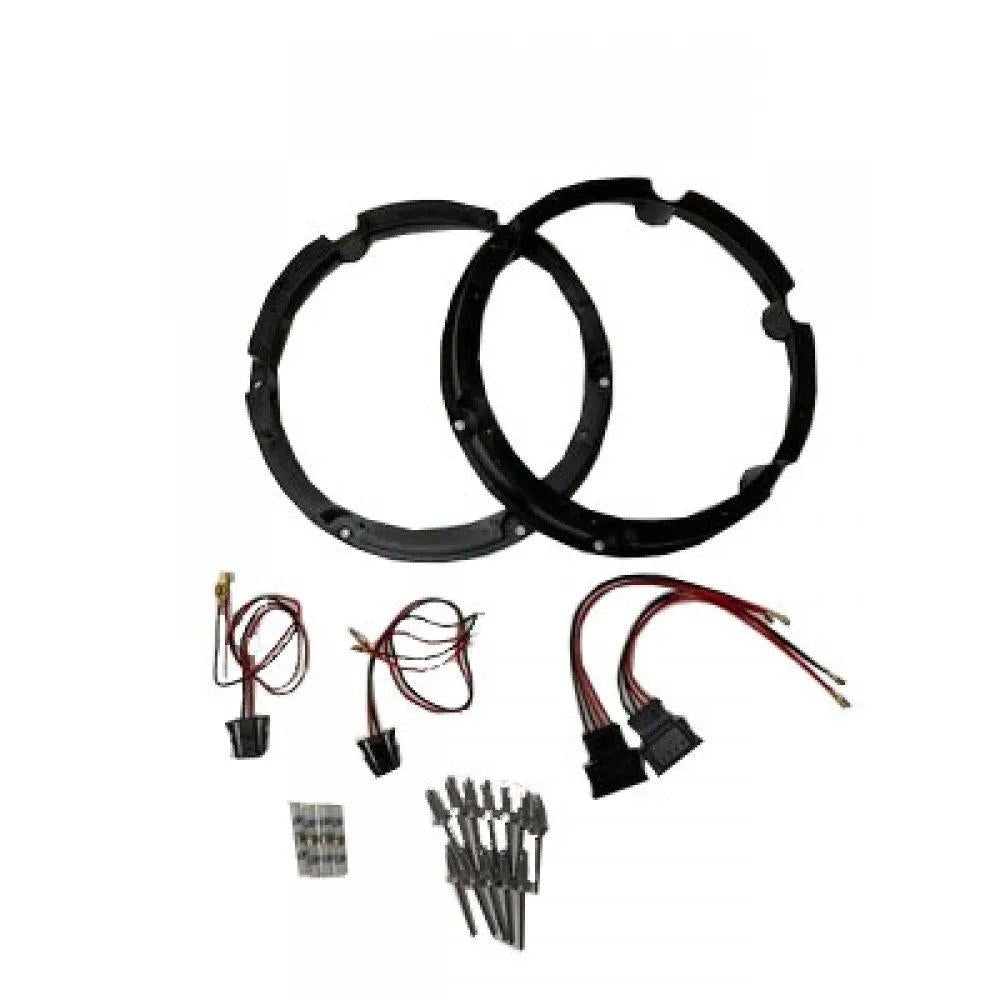
FOCAL Volkswagen 180Mm Speaker Spacer Kit, Adapts Isu200 To 7.1” Vw Cut-Out | - KIAC1120 (pair)
 FOCAL INSIDE IW T3Y 2008" WOOFERS FOR SELECT TESLA VEHICLES Improve the bass kick in your Tesla You enjoy the many benefits of your Tesla, but the bass response from the factory speakers may not be as electrifying as you'd like. But now the Inside Series brings Focal's famous sound to your electric vehicle. The best news of all is that Focal designs and builds these woofers to fit perfectly into Tesla Model 3 and Model Y vehicles. All the necessary mounting hardware is included, and integrated connectors connect to your existing factory speaker plugs — no cutting, splicing, or vehicle modifications required. This rear image of the woofer shows off the stiff flax weave that stays lightweight, so it's easier to drive. Famous Focal sound Focal incorporates their innovative flax woofer cones into the Inside IW T3Y 200 8" woofers. Focal discovered that a flax woofer cone produces a dynamic sound that's worthy of its reputation. At half the weight of fiberglass, these flax fibers help create a very rigid yet lightweight cone that ensures accuracy and limits unwanted vibrations. This efficient design means you'll get more accurate, punchy bass from your music. Product highlights: two 8" woofers designed to fit Tesla Model 3 and Model Y vehicles Tesla-specific wire connectors (no cutting required) 8" flax woofer cone with butyl rubber surround neodymium magnets and 1.5" voice coils impedance: 4 ohms power handling: 75 watts RMS (150 watts peak) frequency response: 40-1500 Hz sensitivity: 91 dB grilles not included warranty: 1 year MFR # IW T3Y 200 Item # 091IWT3Y20 Features & specs General Speaker Size Vehicle-specific Design 1-way Tweeter Design --- Impedance (Ohms) 4 Tweeter Composition --- Woofer Composition Flax Woofer Surround Butyl Rubber Parts Warranty 1 Year Labor Warranty 1 Year Specifications Sensitivity (1W at 1 meter) N/A Sensitivity at 2.83 volts 91 Frequency Response 40 - 1.5k Hz Minimum RMS Wattage --- Maximum RMS Wattage 75 Peak Power Handling (Watts) 150 Top-mount Depth (Inches) 1 3/8 Bottom-mount Depth (Inches) N/A Cutout Diameter or Length (inches) 3 3/4 Mounting Height (Inches) 1.375 Frame Width 8.44 Frame Length 8.44 What's in the box: 2 Woofers Quick start guide (English/ French/ German/ Italian/ Spanish/ Portugese/ Dutch/ Polish/ Russian/ Chinese/ Korean/ Japanese/ Arabic) Focal window sticker 2 Adhesive backed Focal Inside badges
Brand: FOCAL
Category: Vehicles & Parts > Vehicle Parts & Accessories > Motor Vehicle Electronics > Motor Vehicle Speakers > Woofers